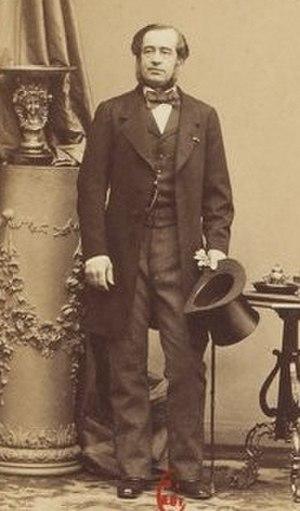
Alphonse de Rayneval [Recueil. Personnalités diverses du Second Empire]
Alphonse Gérard, comte de Rayneval, né le 1ᵉʳ août 1813 à Paris et mort le 10 février 1858 à Paris, diplomate et homme politique français.